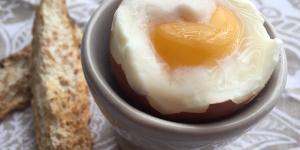
huevos pasados por agua